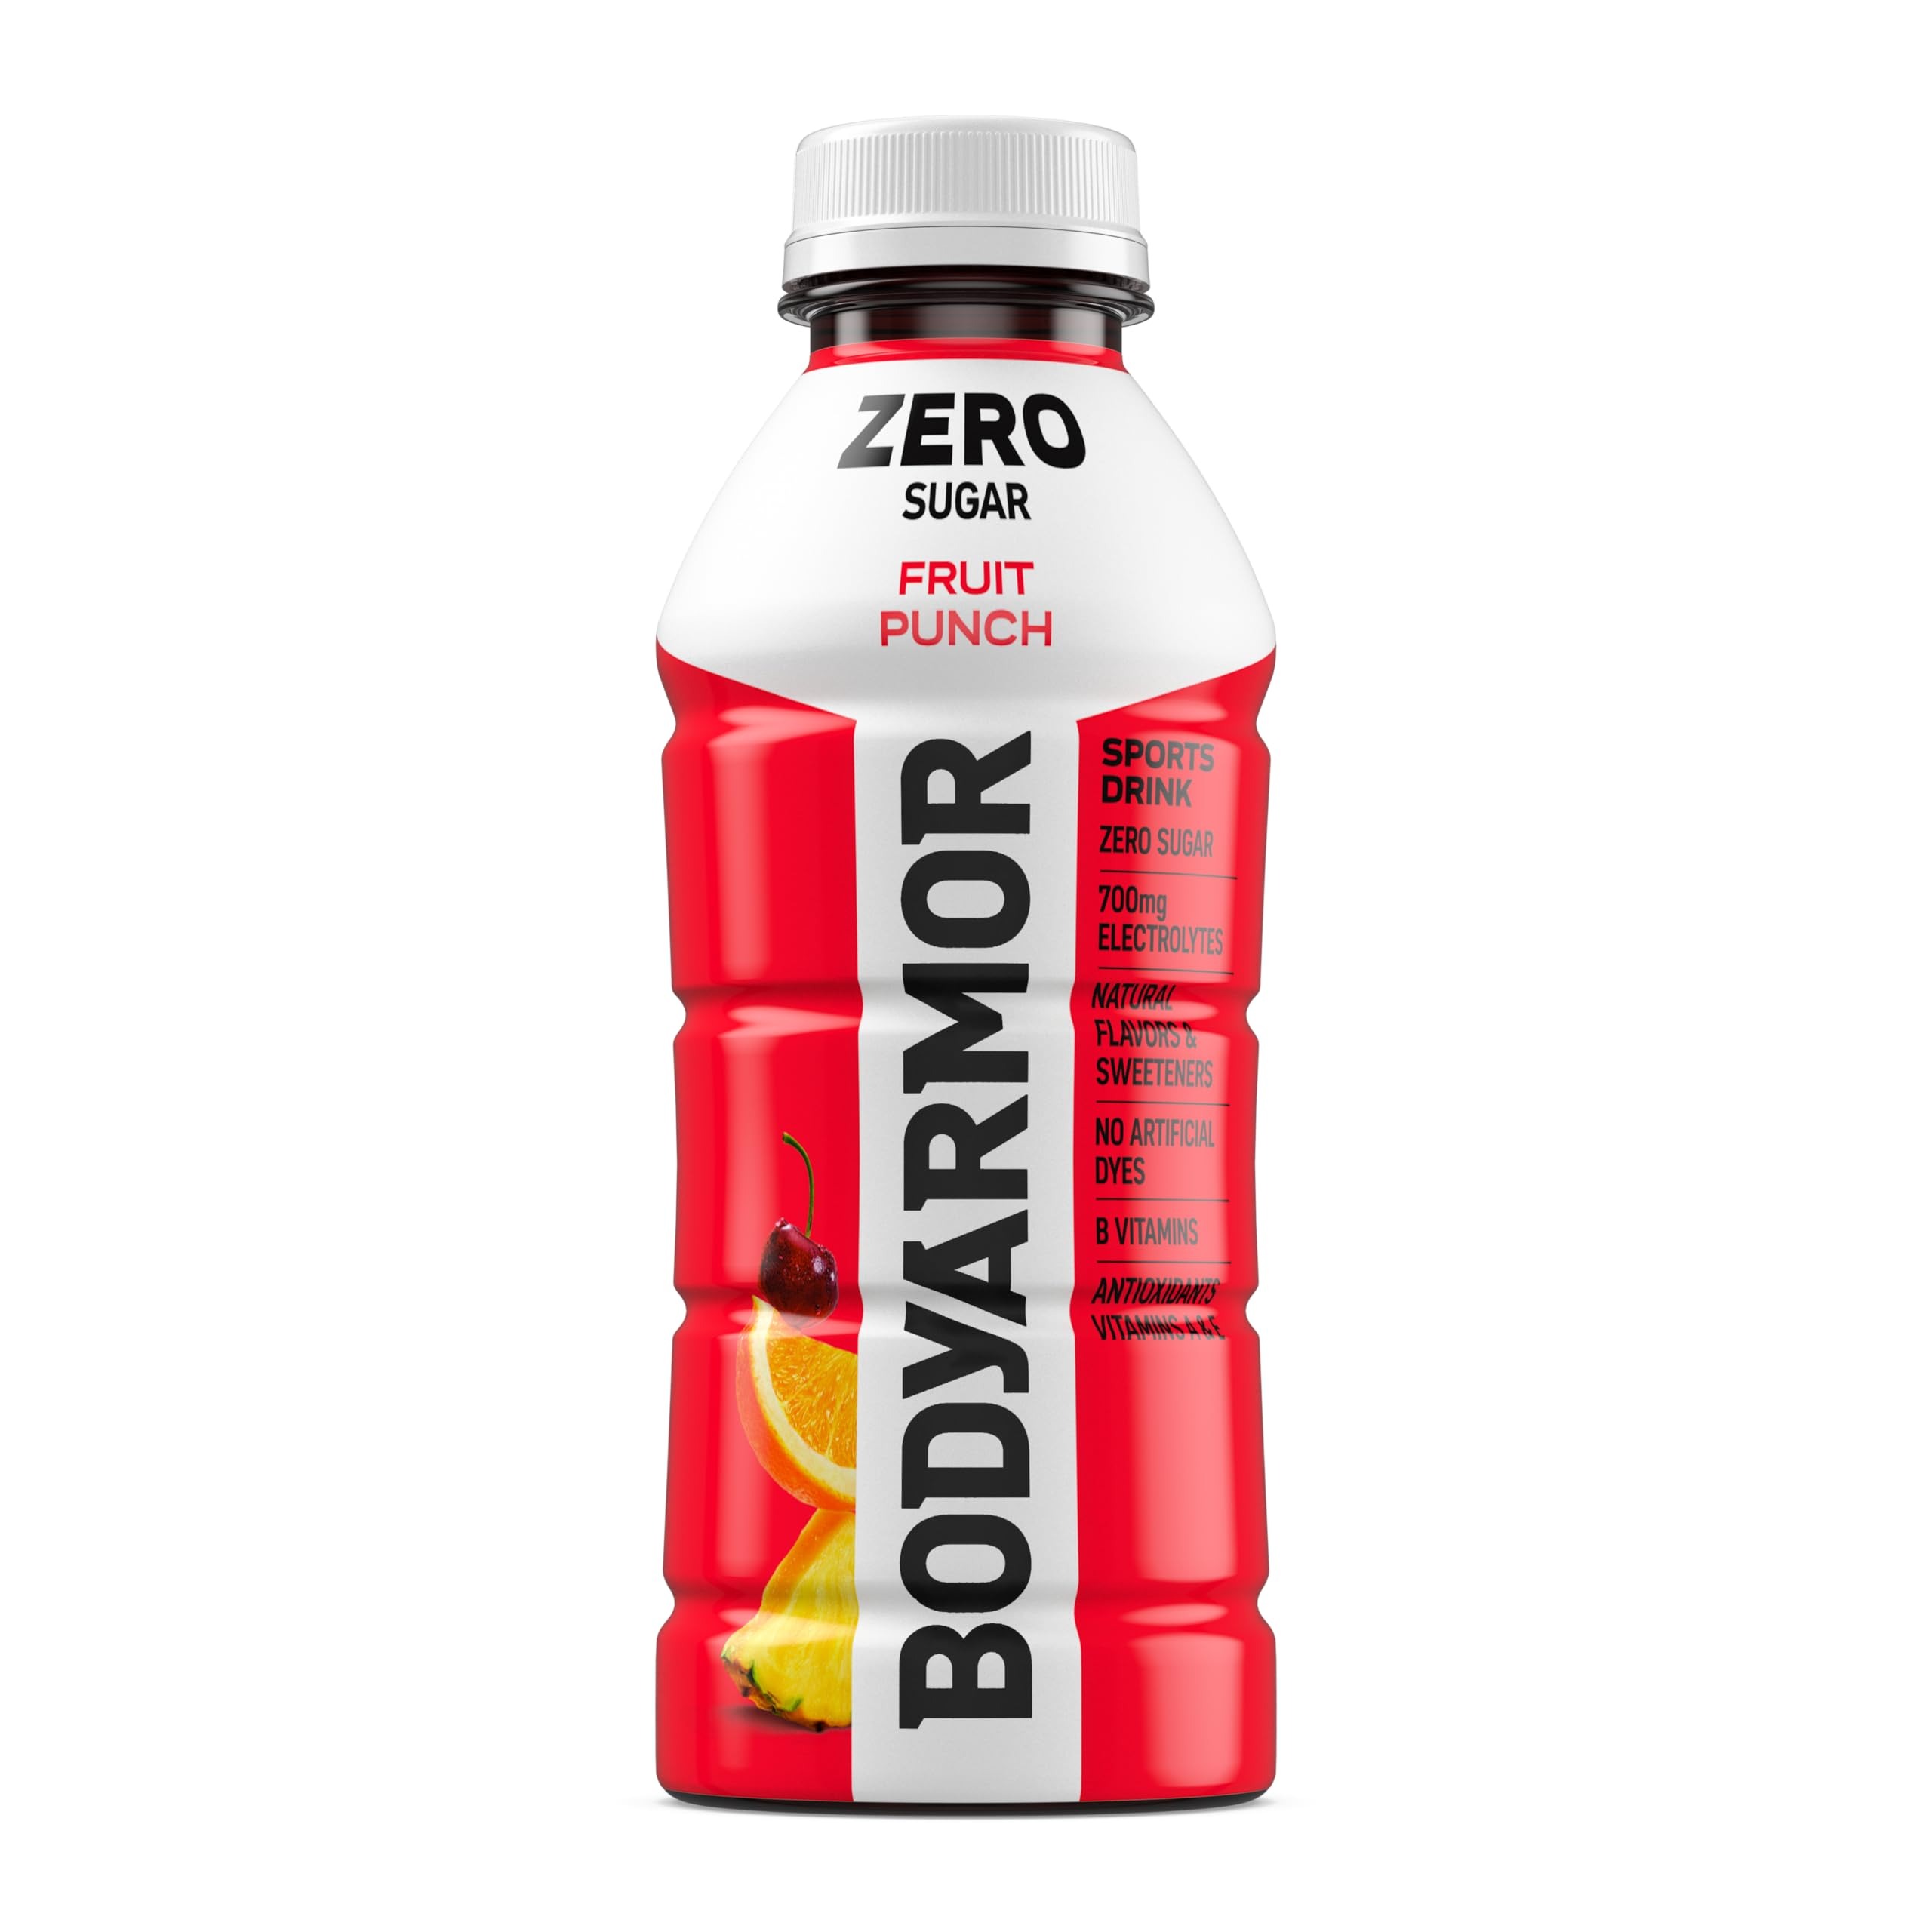
Item Name: BODYARMOR ZERO Sugar Sports Drink Fruit Punch, 16 oz.
Bullet Point 1: Zero Sugar & Zero Grams of Carbs
Bullet Point 2: No Artificial Sweeteners, Flavors or Dyes
Bullet Point 3: No Artificial Colors
Bullet Point 4: Potassium-Packed Electrolytes
Bullet Point 5: Vitamins B & C
Value: 16.0
Unit: Fl Oz

Price: 1.59